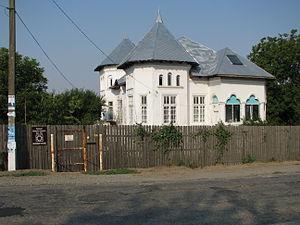
Bucșani est une commune dans județ de Giurgiu, Munténie, Roumanie, formée des villages d'Anghelești, Bucșani, Goleasca, Obedeni, Podișor, Uiești et Vadu Lat.